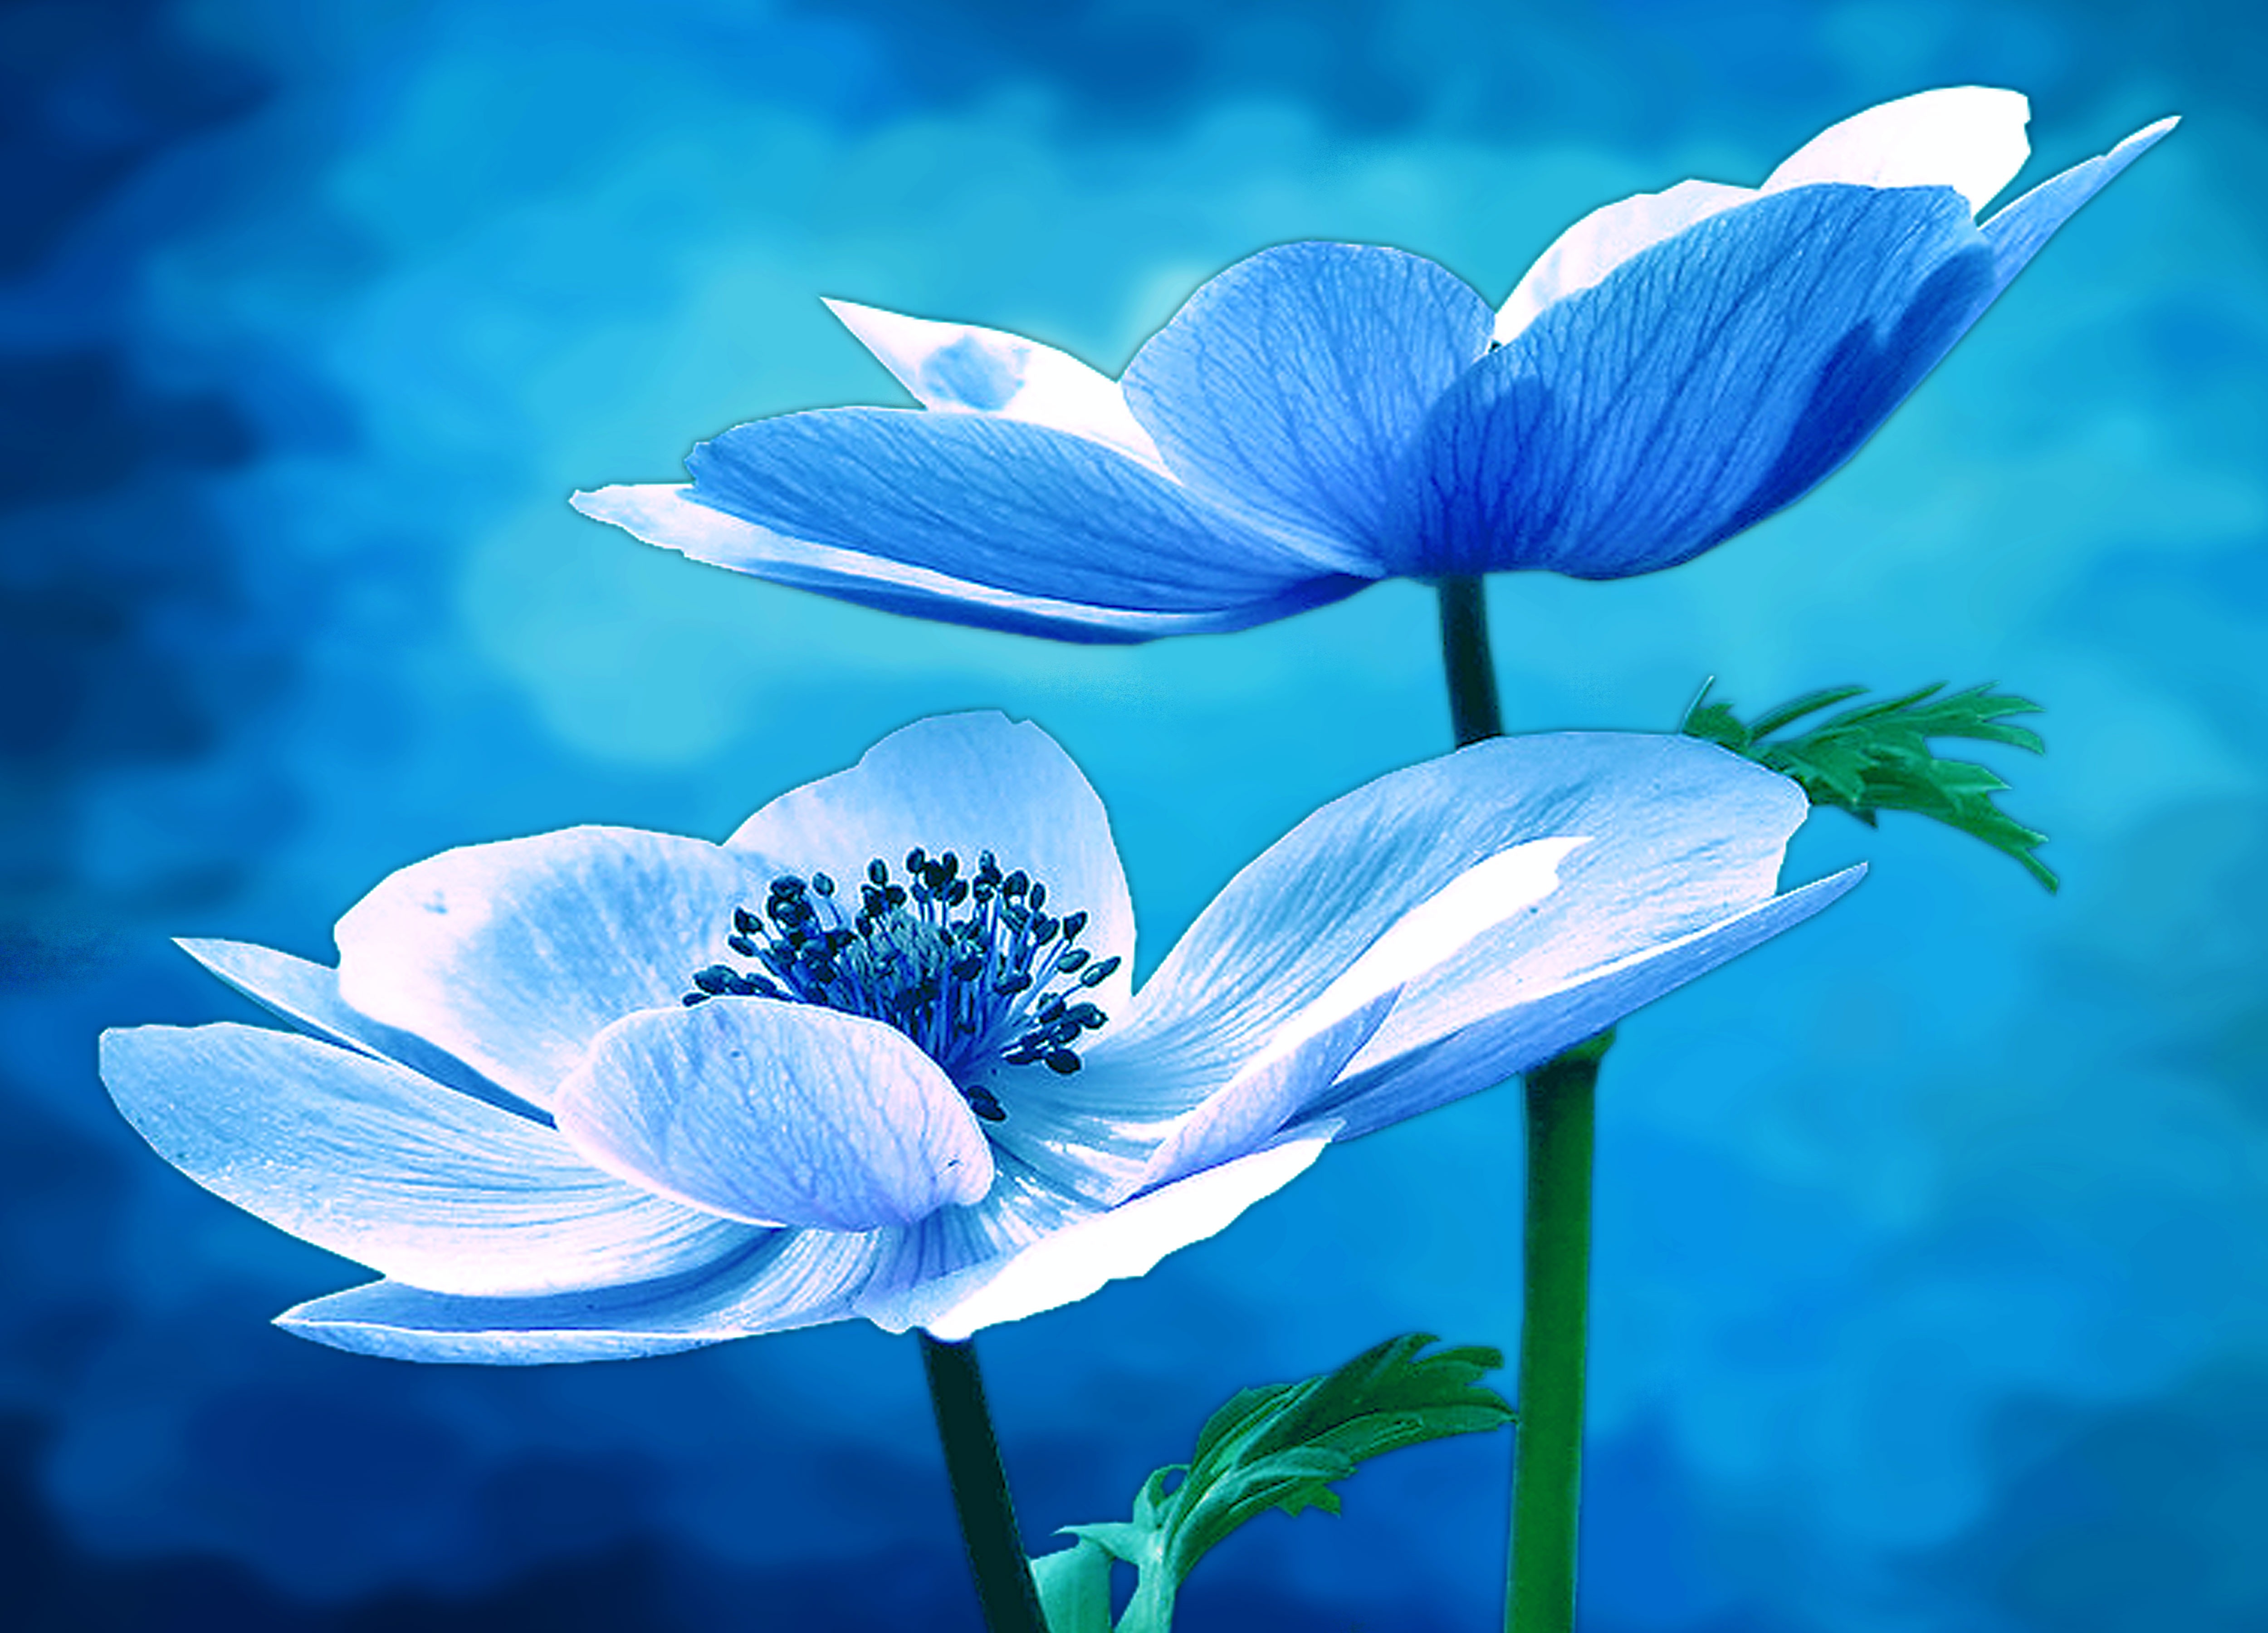
nature, blossom, plant, sunlight, flower, petal, web, botany, blue, sacred lotus, aquatic plant, flora, flowers, lotus, anemone, macro photography, flowering plant, computer wallpaper, land plant, lotus family